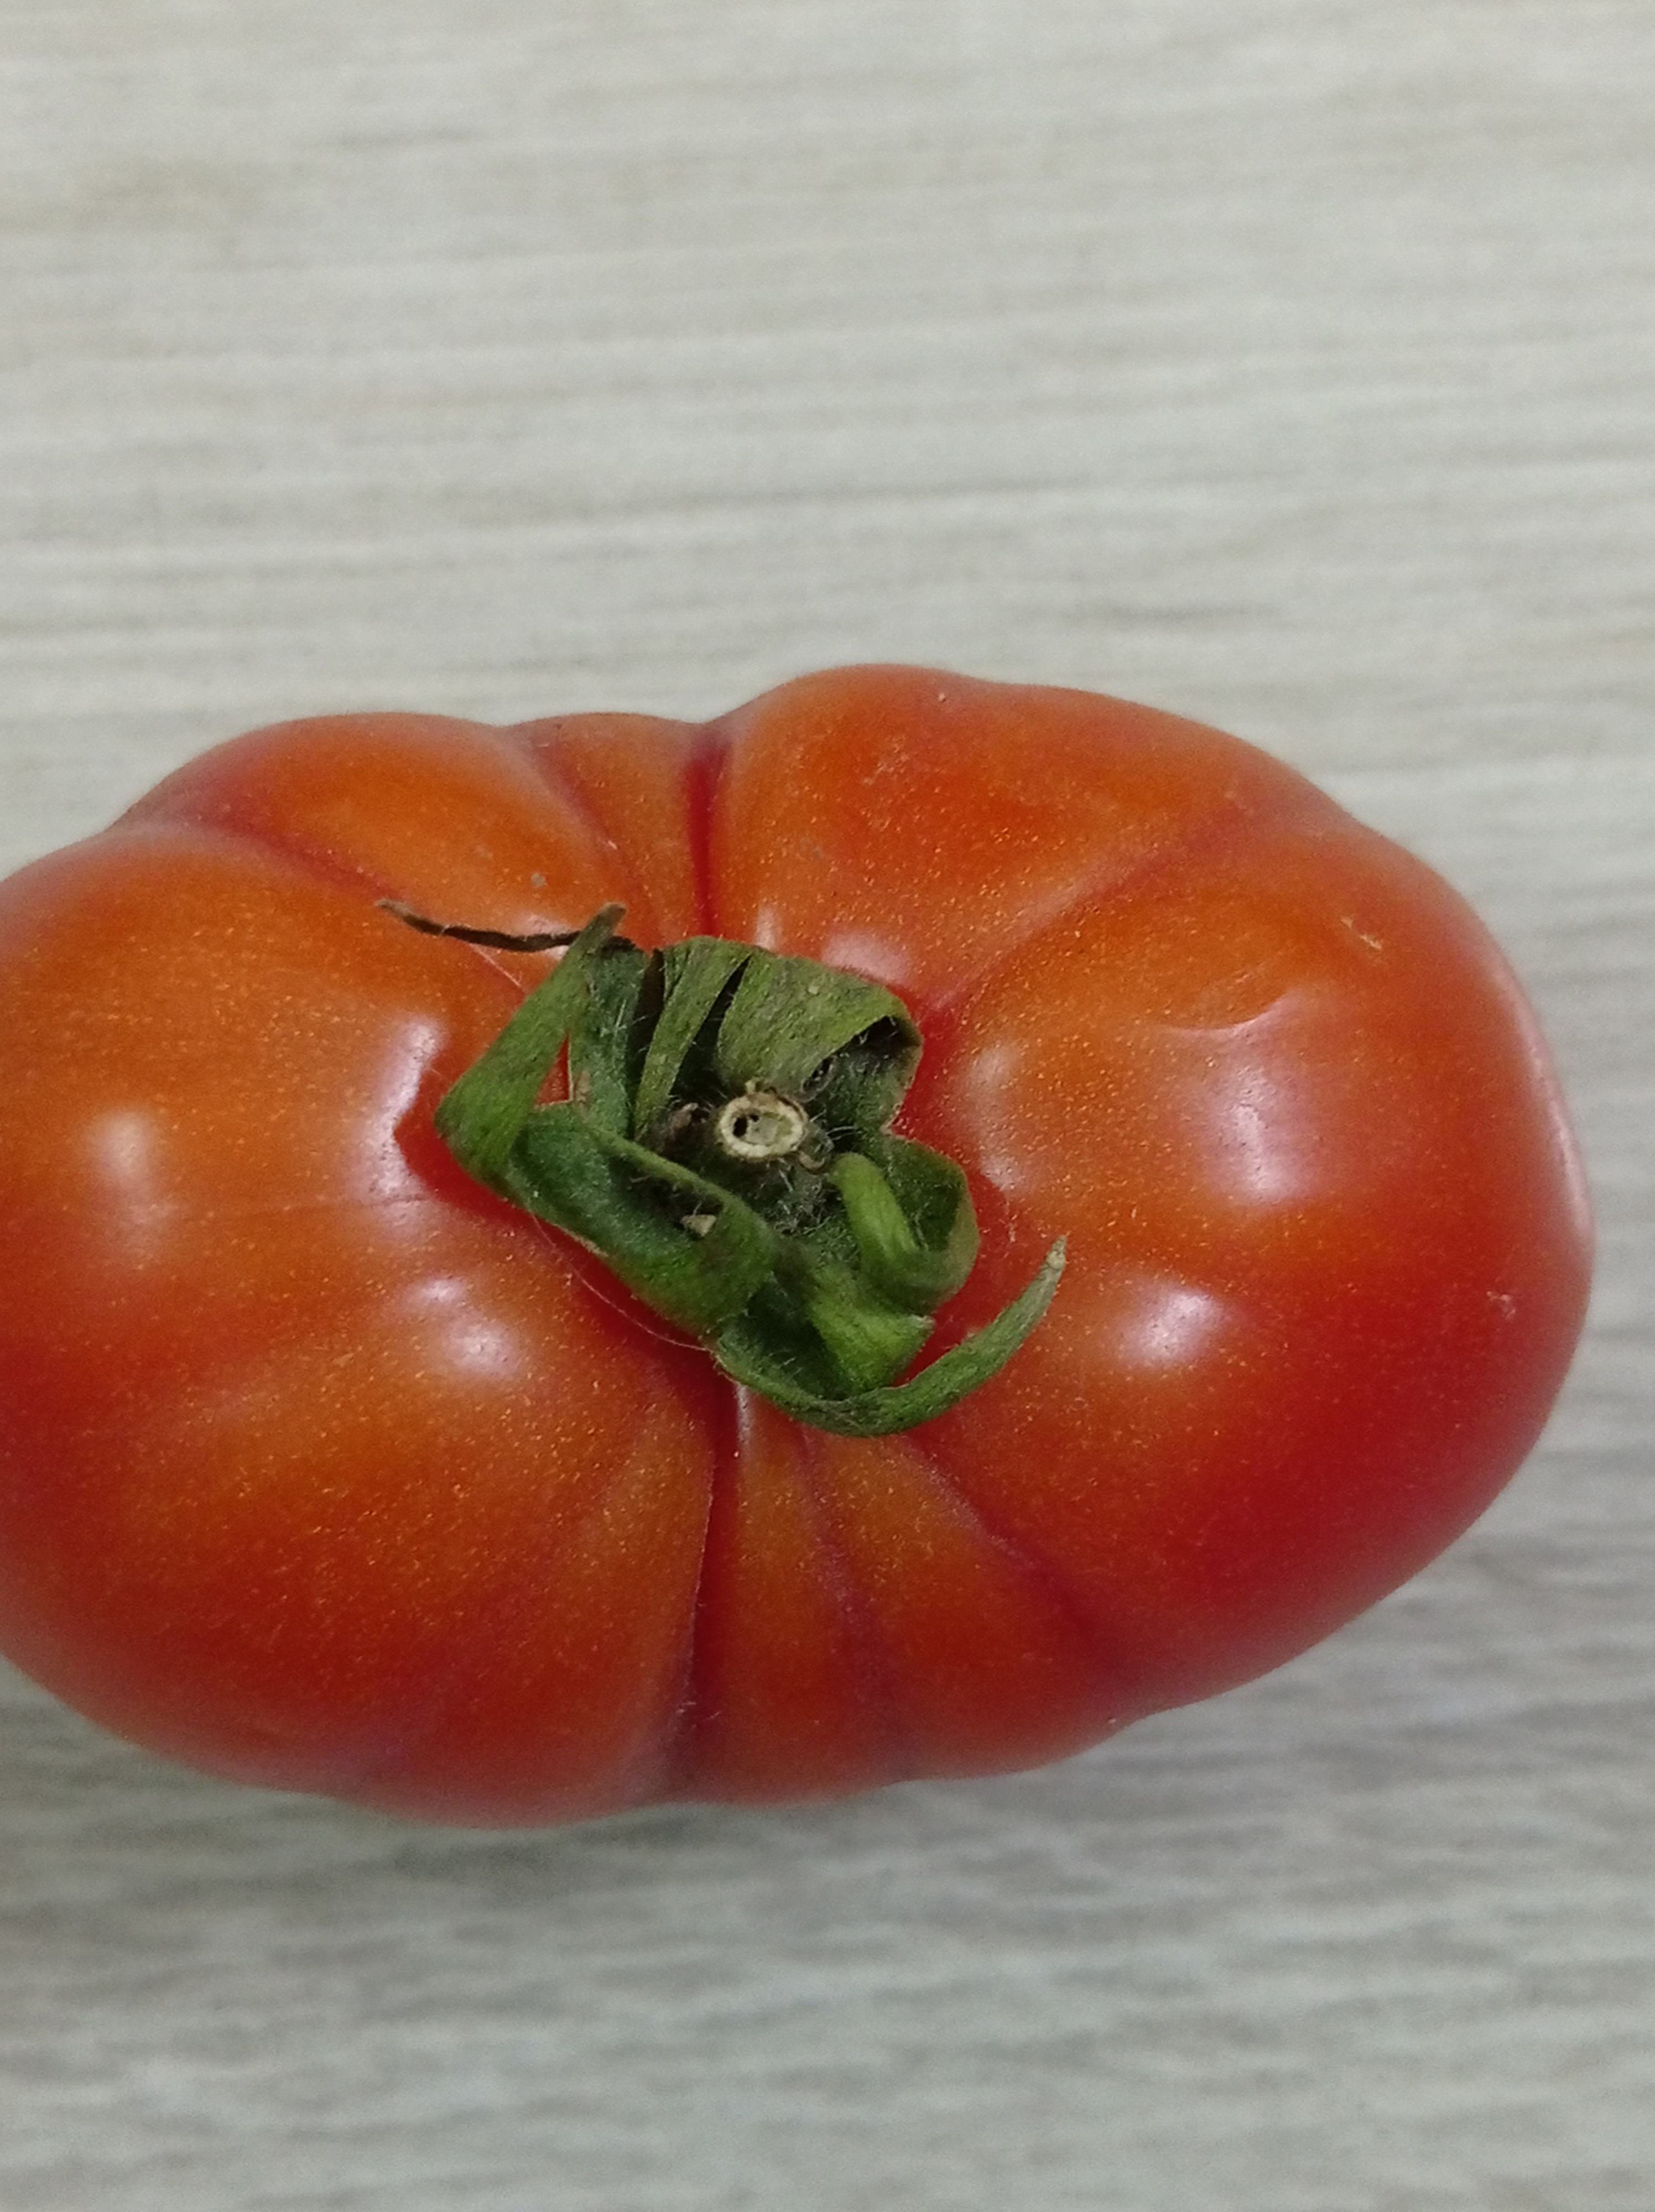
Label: Fresh